Argelita

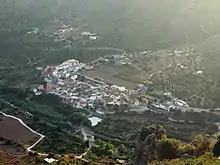
Aerial photo of Argelita and surroundings

Argelita is a municipality in the "comarca" of Alto Mijares, Castellón, Valencia, Spain. In 2015, it had a population of 147, located in the Alto Mijares region, next to the Argelita River or Villahermosa. Its term occupies 15.5 km2 and is 40 km from Castellón. It is located in the valley that forms the Villahermosa River and is surrounded by high mountains, as well as irrigated orchards that its inhabitants have been cultivating throughout history. Its pleasant temperature and its beautiful landscapes mean that its population increases significantly in summer.